David Dastmalchian

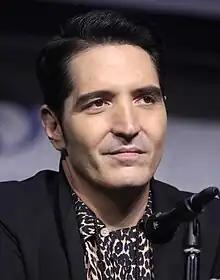
Dastmalchian in 2023

David Dastmalchian (born July 21, 1975) is an American actor, writer, and producer. He has had supporting roles in a number of superhero franchises: he portrayed Thomas Schiff in "The Dark Knight" (2008), Kurt and Veb in the Ant-Man franchise, Abra Kadabra in the CW's "The Flash", and Polka-Dot Man in "The Suicide Squad" (2021).